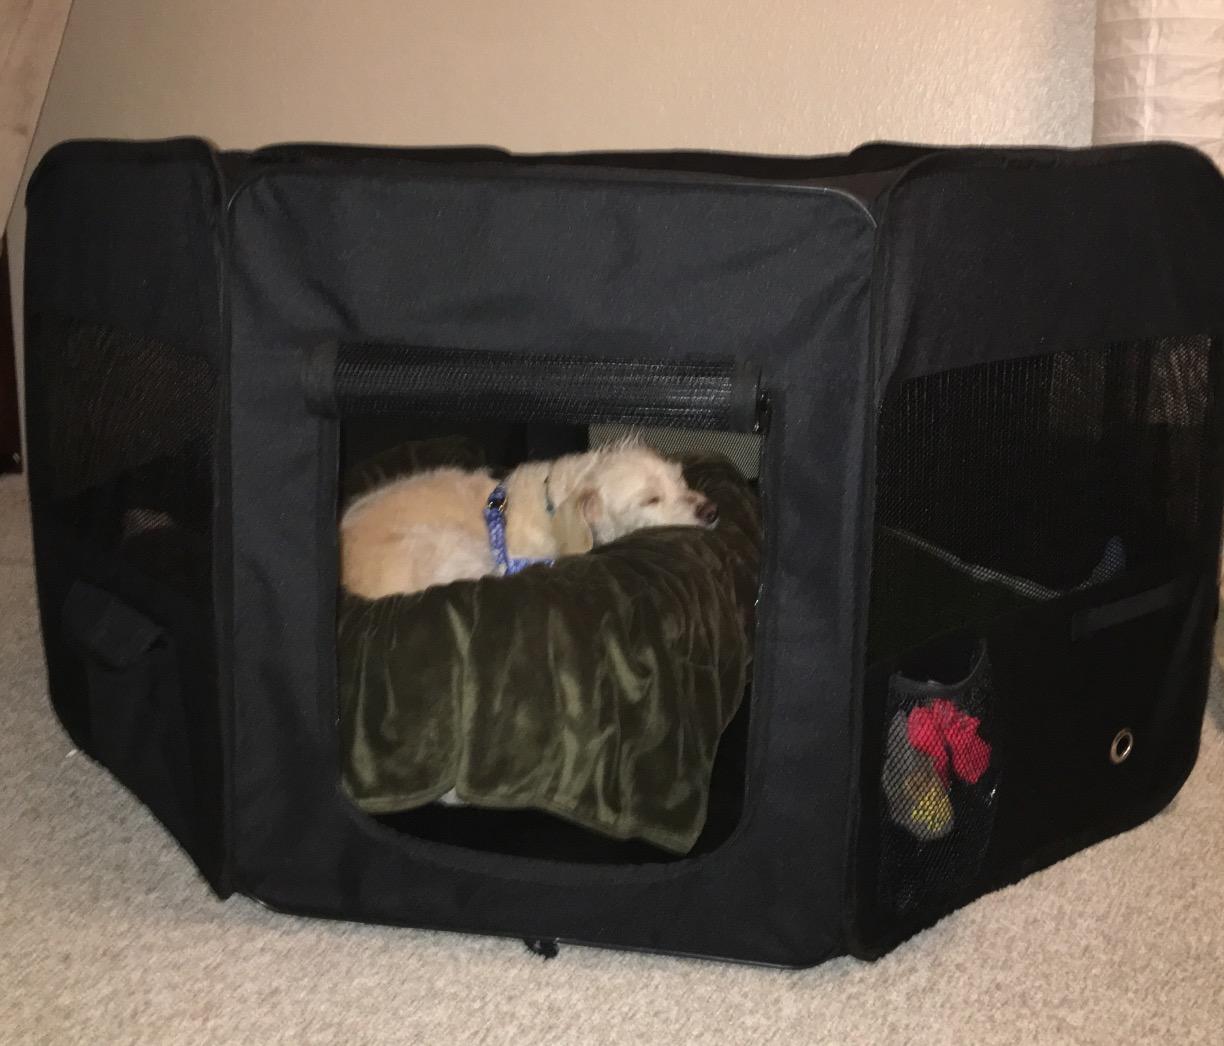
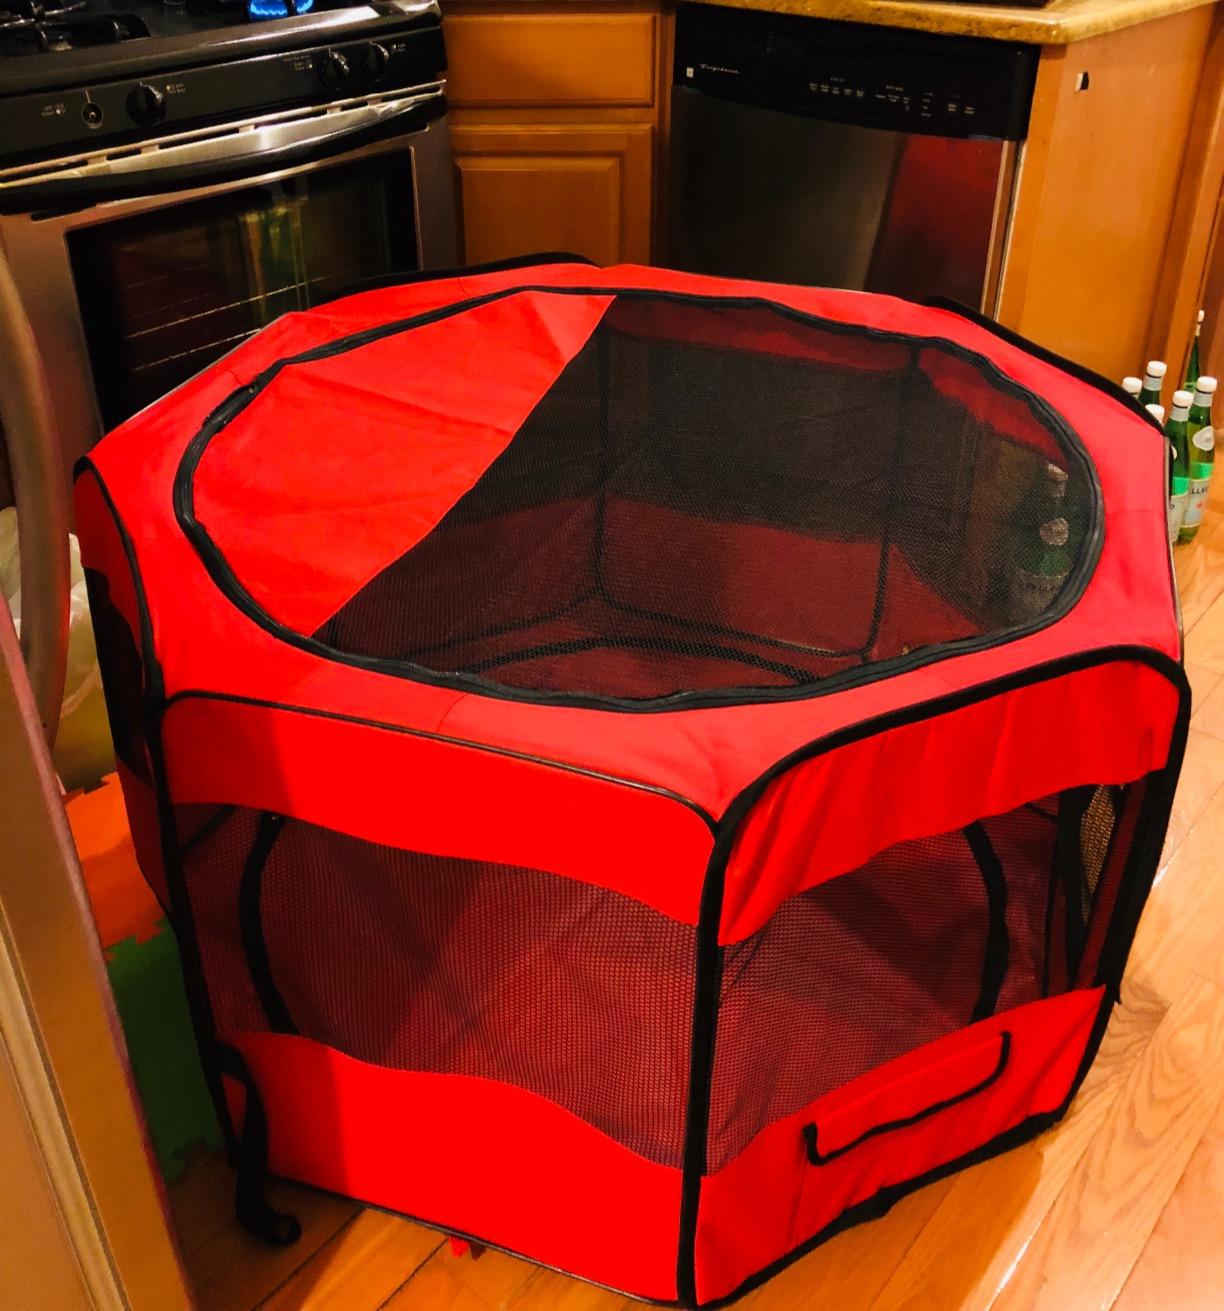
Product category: items_kennel
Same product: no